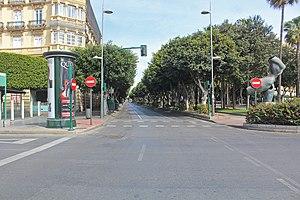
Le confinement est une stratégie de réduction des risques sanitaires qui oblige, sous peine de sanctions économiques ou pénales, une population à rester dans son logement ou dans un lieu spécifique. Le confinement sanitaire est parfois utilisé en cas d'épidémie de maladie infectieuse pour limiter les contacts entre personnes et donc la propagation d'une contagion.